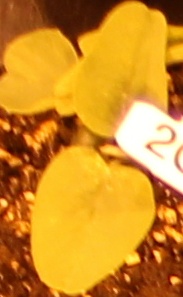
Label: Soybean